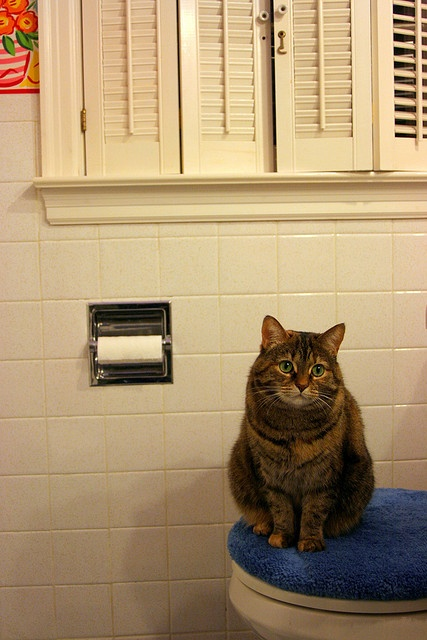
The cat is sitting on the toilet in the bathroom.
a brown cat sitting on a toilet lid in the bathroom
A cat is sitting on top of a toilet seat.
A cat sitting on a covered toilet lid.
a black and  brown cat is sitting on a toilet